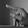
ASL letter: P